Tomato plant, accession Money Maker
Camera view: horizontal (90 deg, fisheye); turntable rotation: 0 degrees
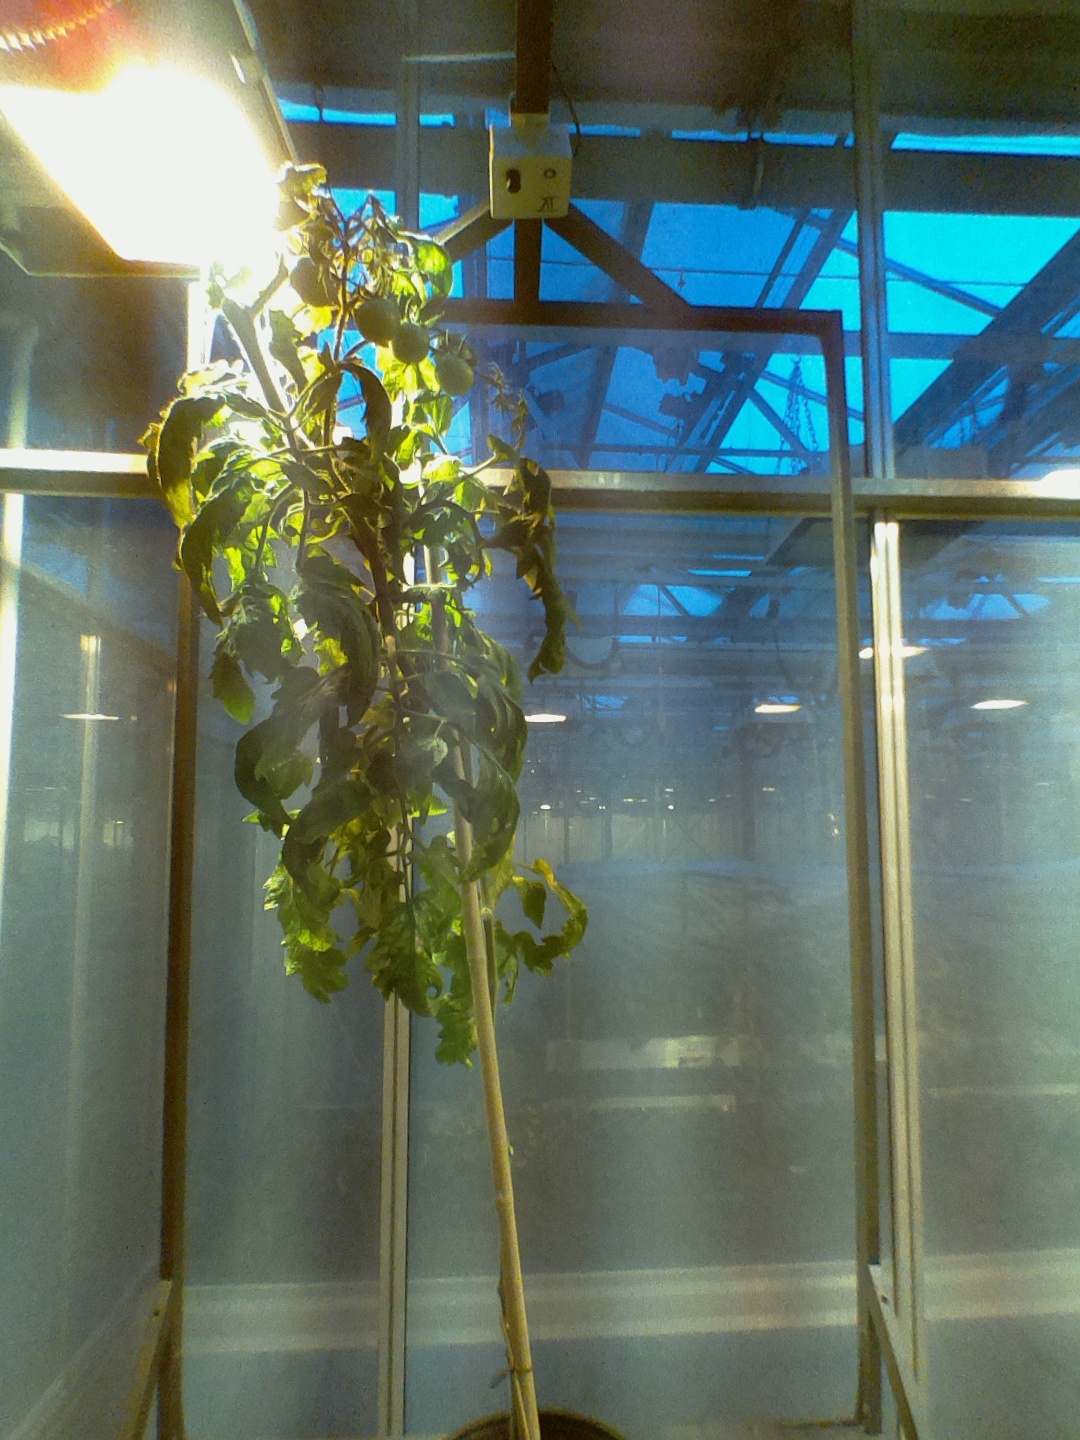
BBCH growth stage 74: 40%-50% of final fruit size